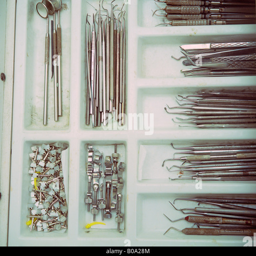
a draw full of instruments and tools used by a dentist